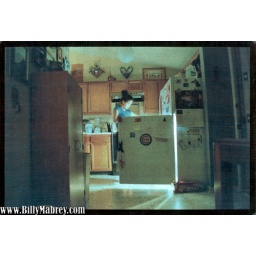
Full color gum bichromate print of a girl opening a refrigerator in my kitchen